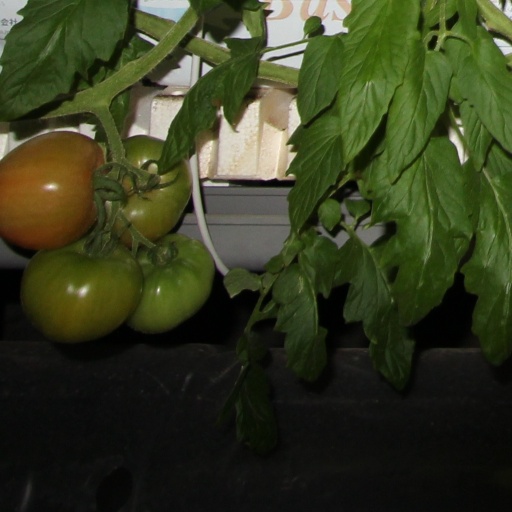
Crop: tomato